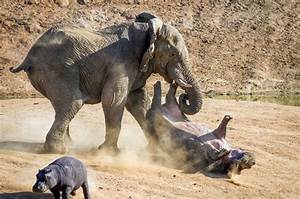
Label: elephant